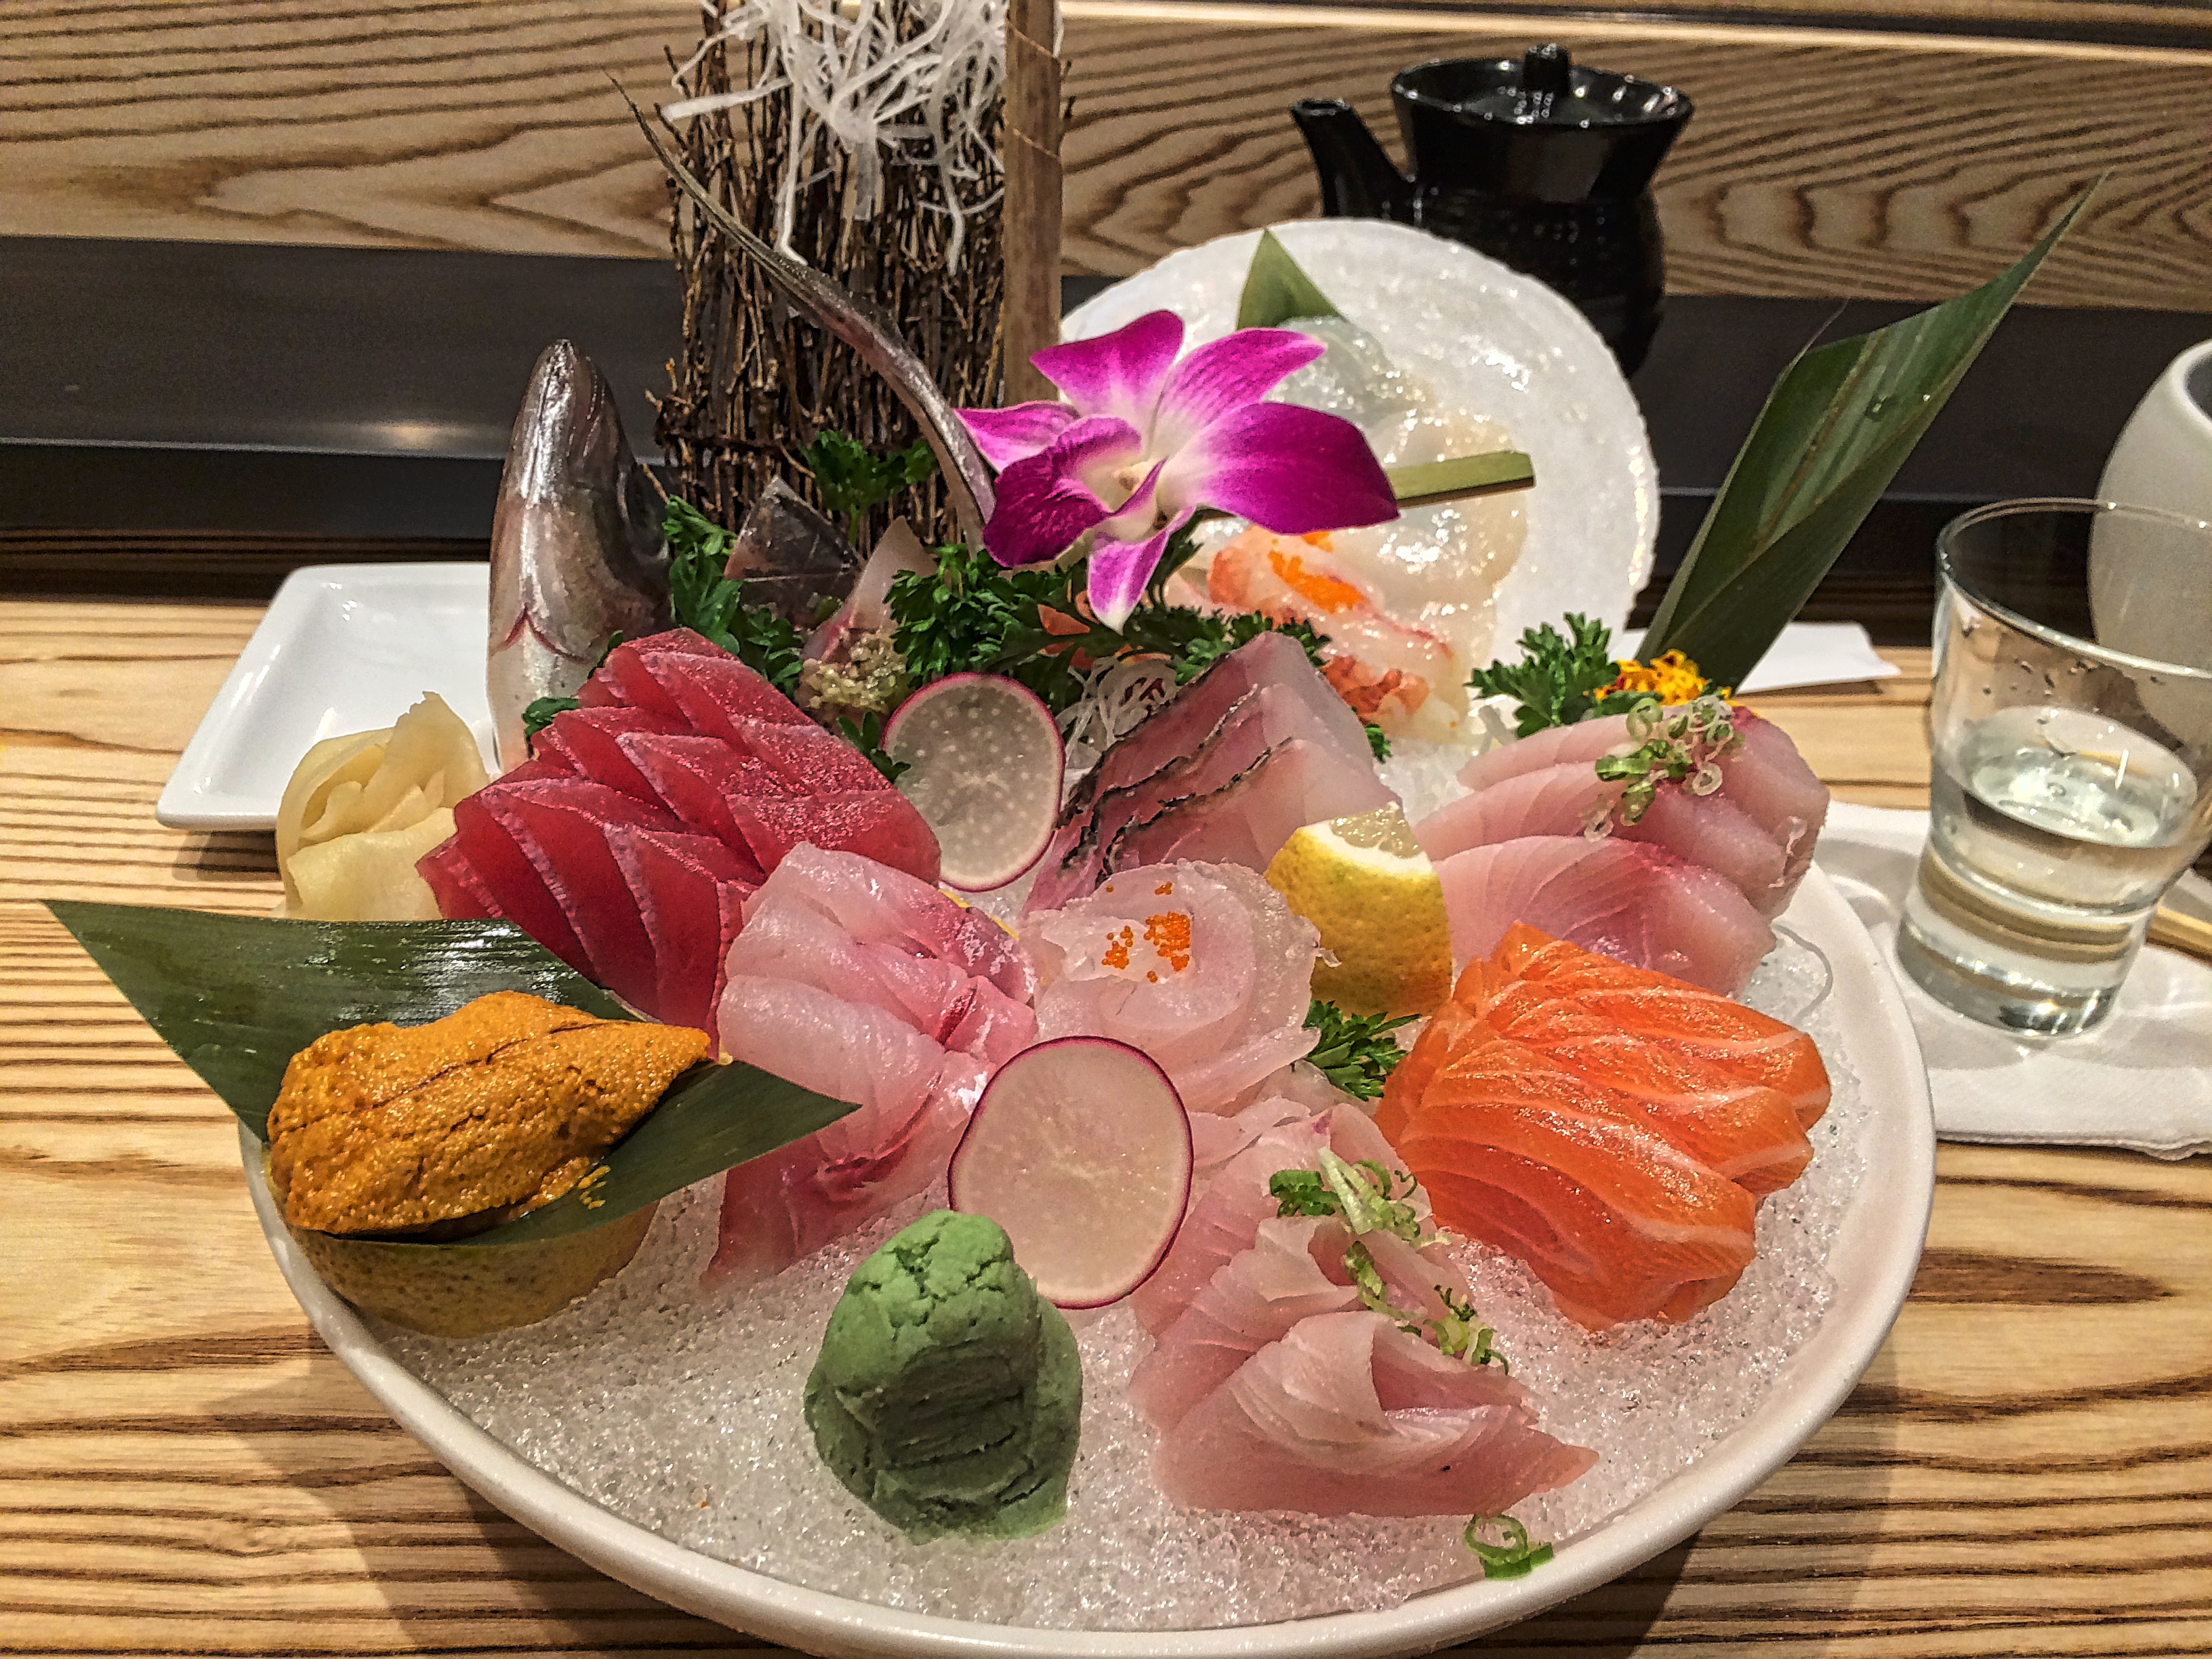
dish, meal, food, seafood, fish, cuisine, buffet, asian food, sushi, sashimi, japanese, delicacy, sake, hors d oeuvre, hot pot